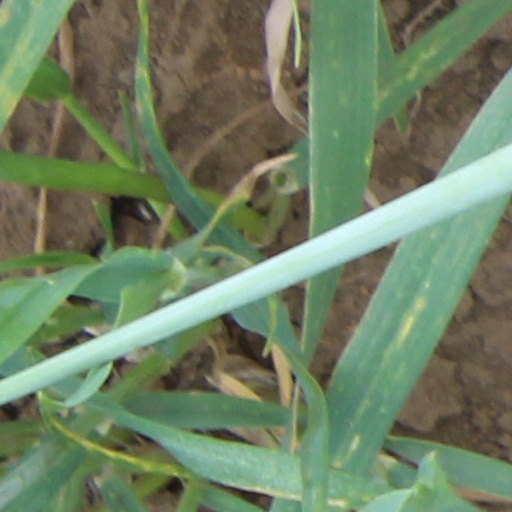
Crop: wheat